Ixtlilxochitl II

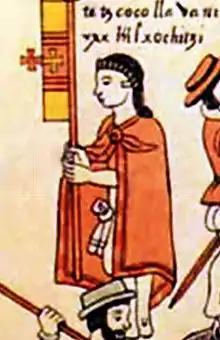
Ixtlilxochitl II

Ixtlilxochitl II (c. 1500–c. 1550) was a Nahua nobleman, tlatoani of Texcoco. He allied with Spain during the Spanish conquest of the Aztec Empire and assisted Hernán Cortés during the Siege of Tenochtitlan. He converted to Christianity under the name of Fernando Cortés Ixtlilxóchitl and ruled Texcoco in Spain's name until his death.